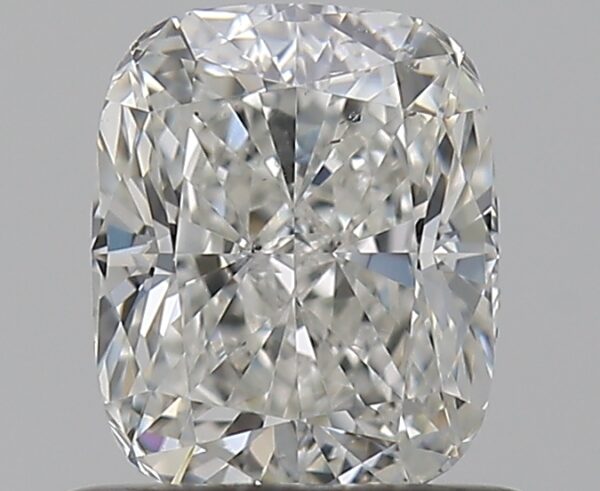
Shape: cushion
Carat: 0.72
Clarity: SI1
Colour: G
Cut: EX
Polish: EX
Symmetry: EX
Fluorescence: N
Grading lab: GIA
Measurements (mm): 5.73 x 4.68 x 3.21